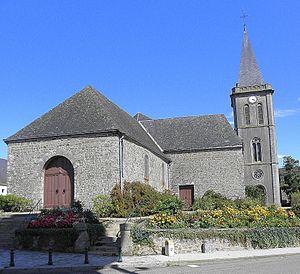
Église Saint-Martin de Châtillon-sur-Colmont (53). Façade occidentale et flanc sud.
Châtillon-sur-Colmont est une commune française, située dans le département de la Mayenne en région Pays de la Loire, peuplée de 1 024 habitants.